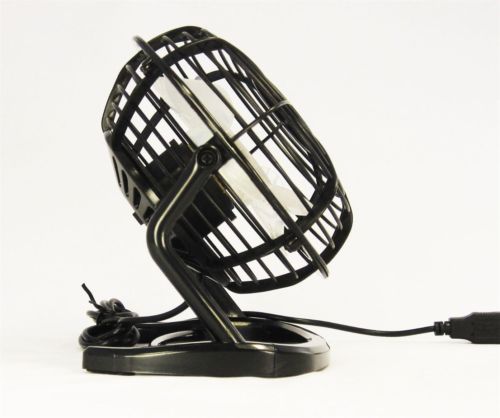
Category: fan